Waikīkī

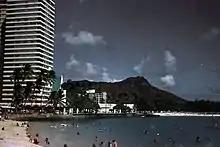
Waikīkī Beach in June 1963

The beach hosts many events, including surf competitions, outdoor performances, hula dancing, and outrigger canoe races. The many amenities, shops, and hotels enable Waikīkī to generate approximately 42 percent of Hawaiʻi's visitor revenue.